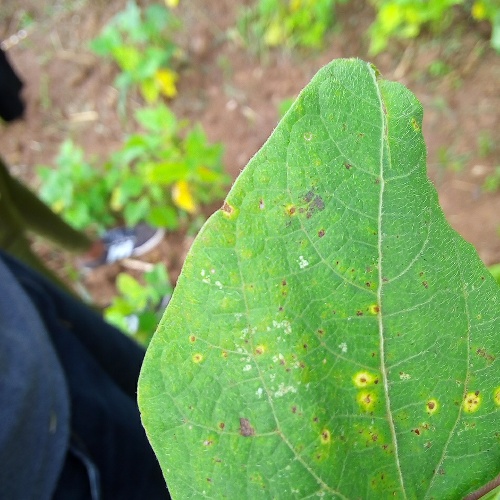
Leaf condition: bean_rust